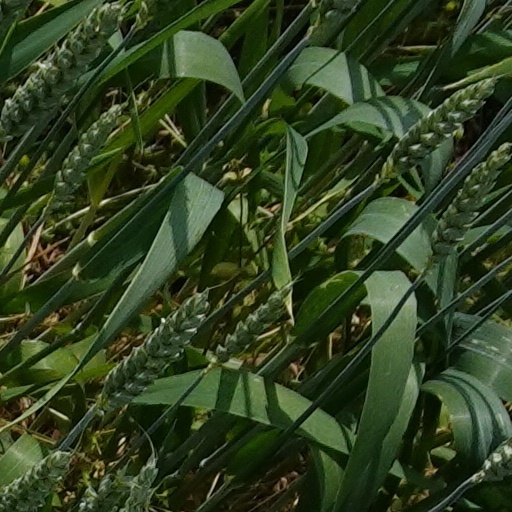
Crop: wheat